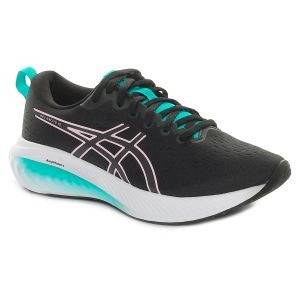
Asics Scarpa da Running Donna  Gel-Excite 10 Nero Bianco
Prezzo: 90,00 €